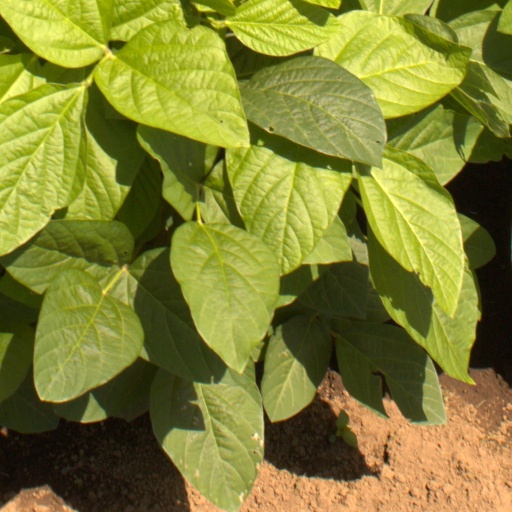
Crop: soybean